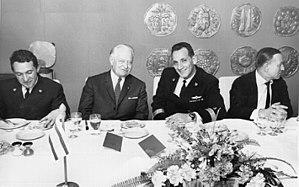
Félix Amiot située deuxième à partir de la gauche.